Fanny Cerrito

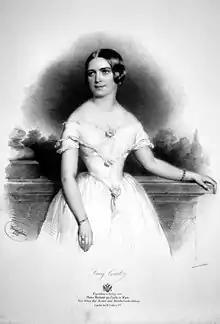
Fanny Cerrito.

Francesca "Fanny" Cerrito (11 May 1817 – 6 May 1909) was an Italian ballet dancer and choreographer. She was a ballerina noted for the brilliance, strength, and vivacity of her dancing. She was also one of few women in the 19th century to be recognized for her talent as a choreographer.